Xinzhuang Sub-city Center

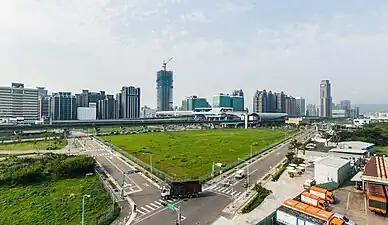
Skyline of Xinzhuang Sub-city Center

Xinzhuang Sub-city Center is a national-level rezoning area located on the west side of New Taipei City and the north side of Xinzhuang District. With a total area of about 100 hectares, Xinzhuang Sub-city Center was designated as the new prime central business district, administration center, and transport hub of New Taipei City. Designed in the 2010s and developed from the 2020s onwards, Xinzhuang Sub-city Center complements Xinban Special District, becoming twin cities spanning both sides of the Dahan River. Important infrastructure, such as Xinzhuang Joint Office Tower, New Taipei Industrial Park, Taiwan Film and Audiovisual Institute and International Community Radio Taipei, is located within this area.